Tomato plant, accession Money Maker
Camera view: bottom (45 deg); turntable rotation: 60 degrees
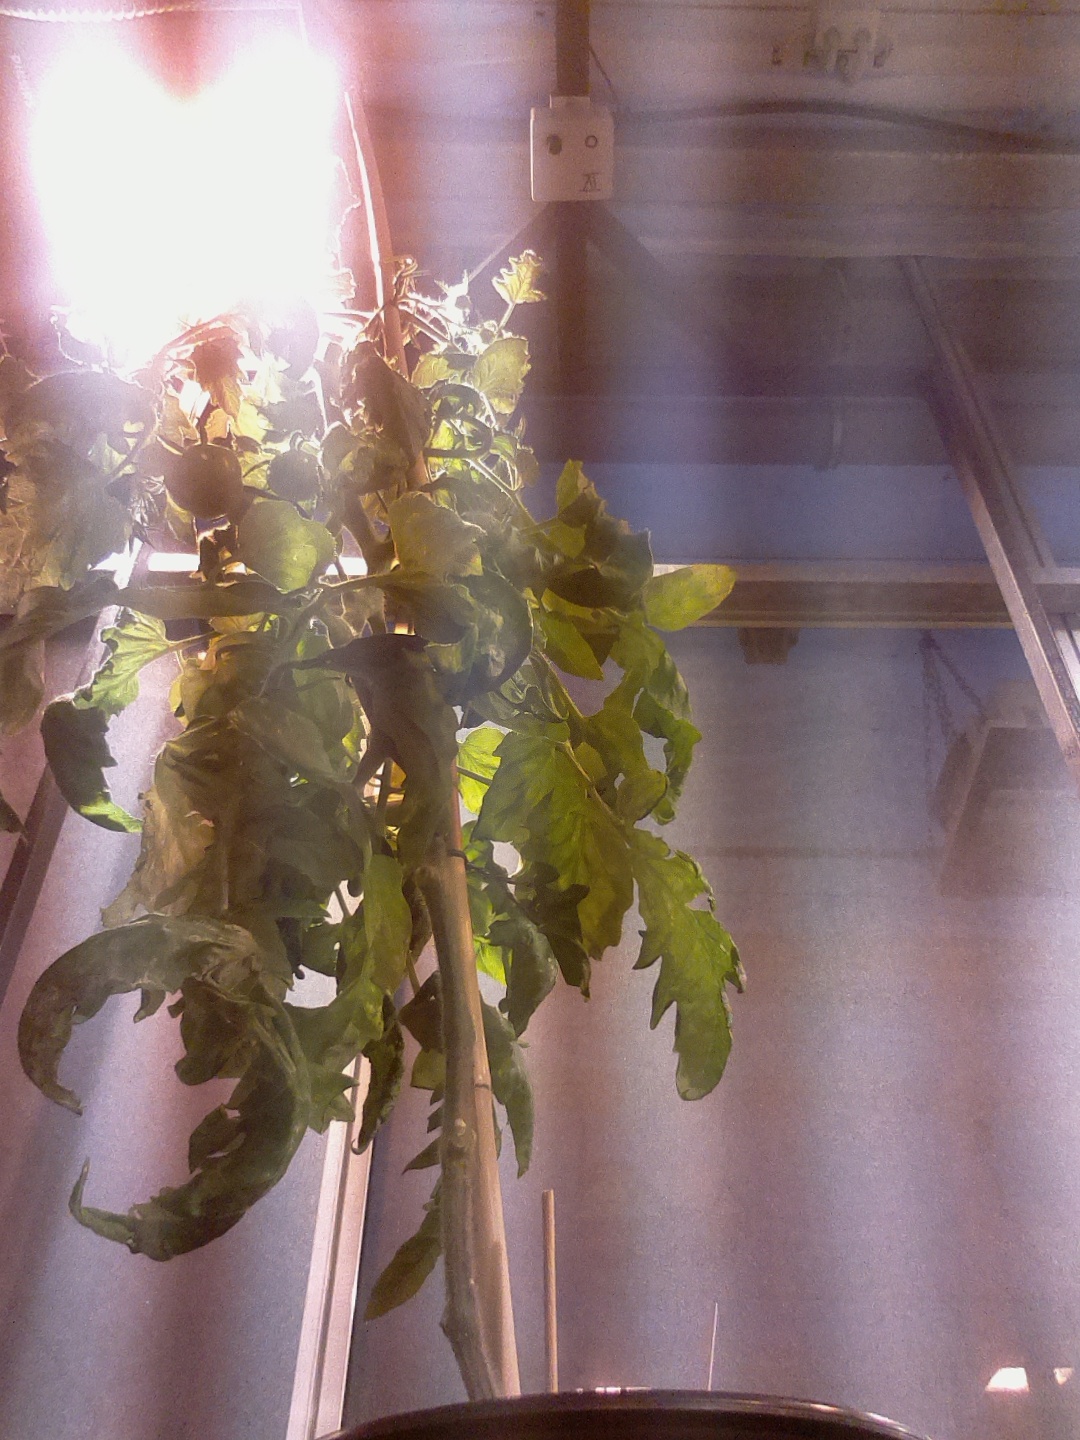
BBCH growth stage 75: 50%-60% of final fruit size